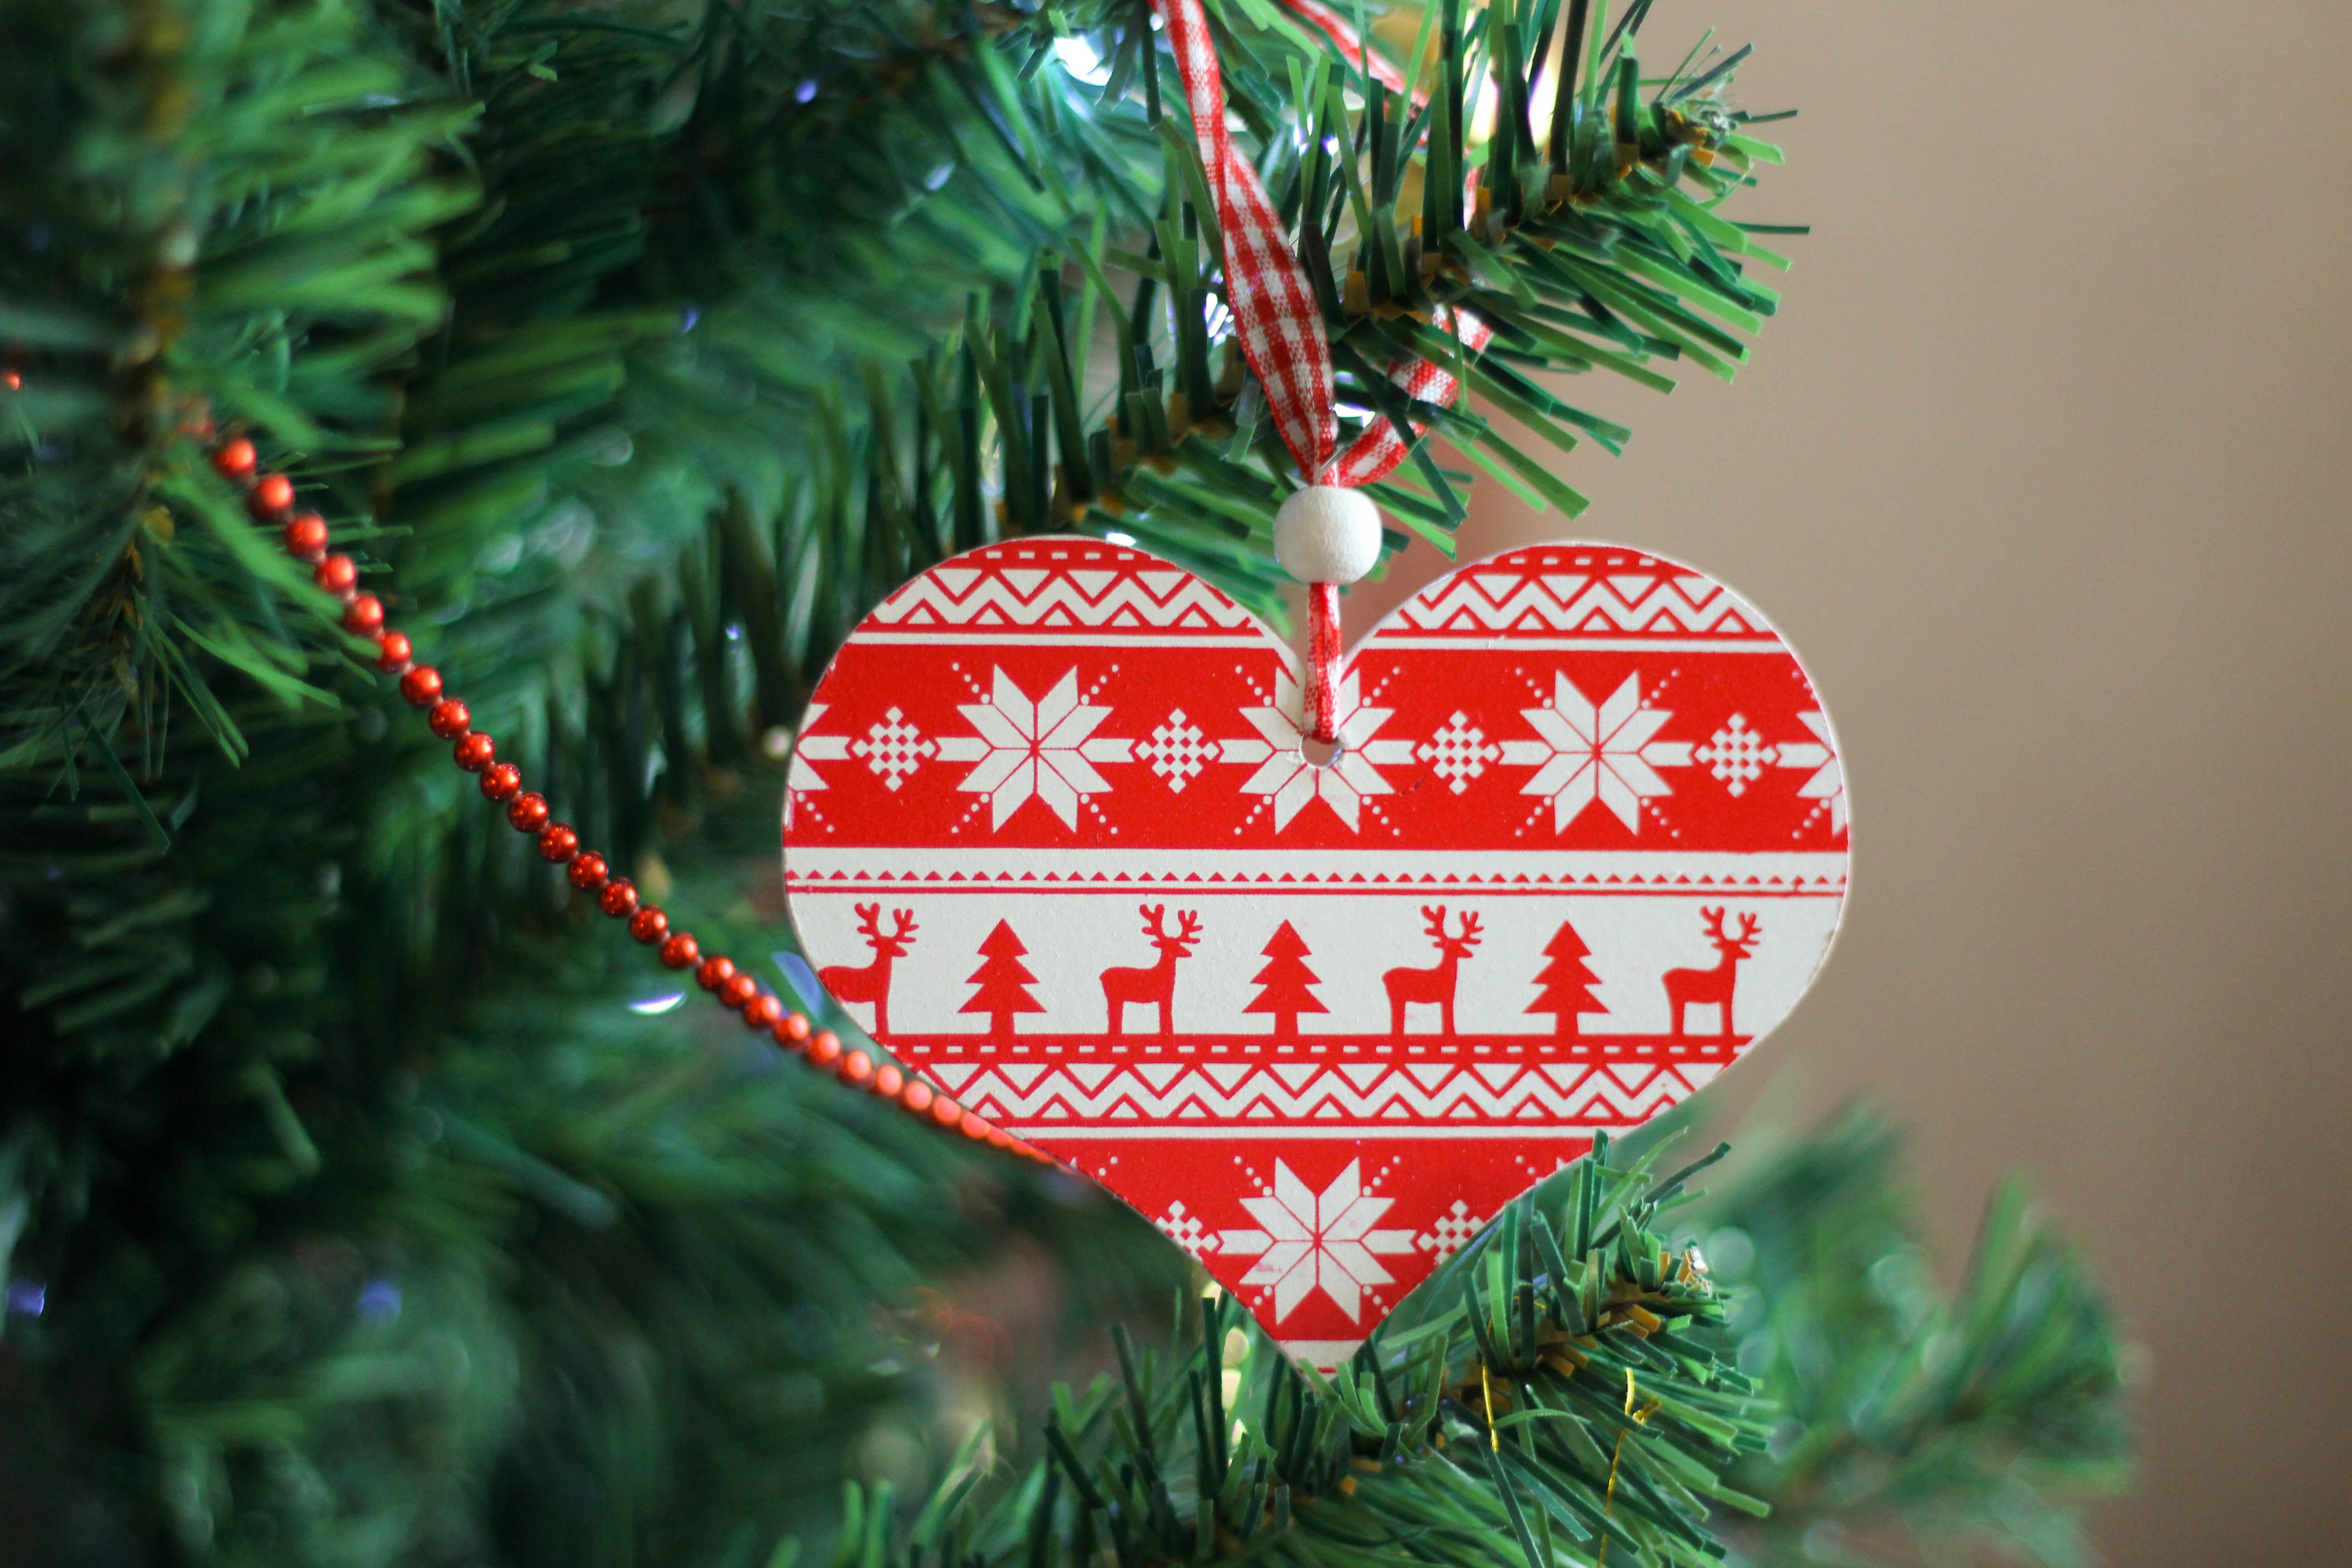
Christmas toy, christmas, holiday, christmas tree, christmas ornament, Holiday ornament, plant, ornament, evergreen, grass, shortstraw pine, christmas decoration, terrestrial plant, celebrating, event, christmas eve, pattern, tradition, conifer, twig, circle, interior design, decoration, Canadian fir, pine, fir, christmas lights, confectionery, pine family, rectangle, palm tree, Yellow fir, triangle